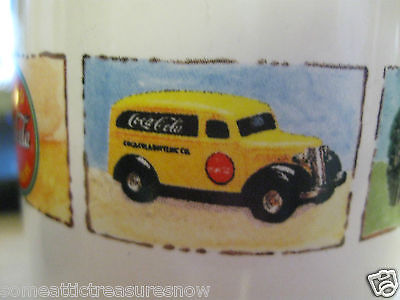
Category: mug